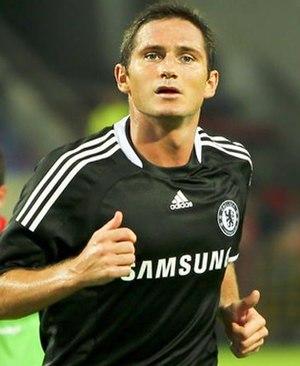
Cet article recense les coups du chapeau marqués en Premier League.
Cet article présente l'histoire du club de football de Chelsea. Fondé en 1905, Chelsea acquiert rapidement une réputation dans le football anglais par son recrutement de joueurs de renom et par son stade faisant régulièrement guichets fermés. Toutefois, le club ne parvient pas à remporter de trophée pour ses cinquante premières années. Chelsea passe trente de ses quarante premières saisons en première division, mais finit régulièrement en milieu de tableau voire évite la relégation. Le premier succès majeur de Chelsea est sa qualification en finale de la FA Cup en 1915. Le club a également atteint les demi-finales de cette compétition en 1911, 1920, 1932, 1950 et 1952. La malchance de Chelsea s'achève enfin sous la houlette de l'entraîneur Ted Drake qui, après des changements fondamentaux au club, mène Chelsea à son premier titre de champion en 1955.
Frank Lampard, né le 20 juin 1978 à Romford, Londres, est un footballeur international anglais devenu entraîneur ayant évolué au poste de milieu de terrain du milieu des années 1990 à la fin des années 2010.